Gärda Svensson

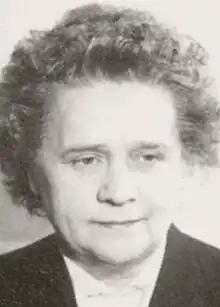

Gärda Svensson (30 August 1895 – 15 June 1985) was a Swedish Bondeförbundet politician. She was a member of the Riksdag 1945-1963. She was the first female member of Bondeförbundet to hold such as position. She was also the head of the party's women section between 1933 and 1966.